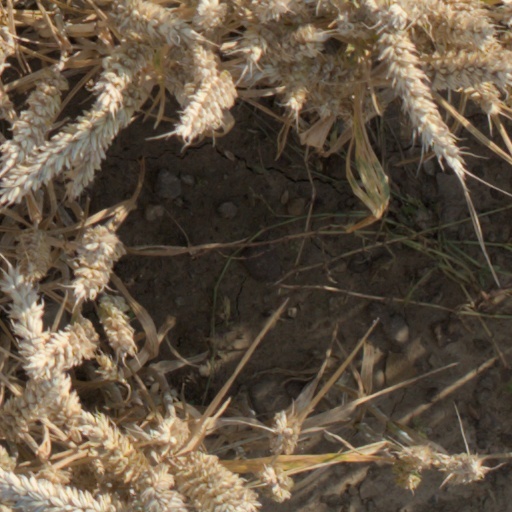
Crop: wheat